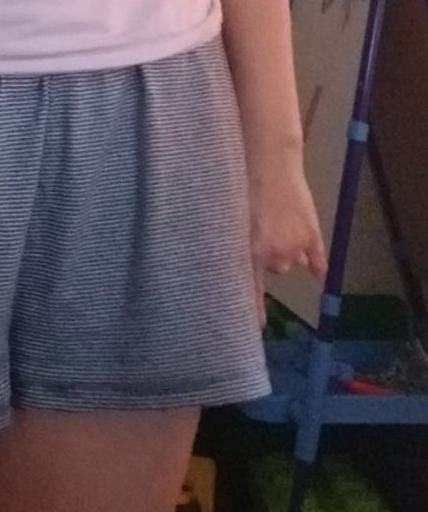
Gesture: no_gesture